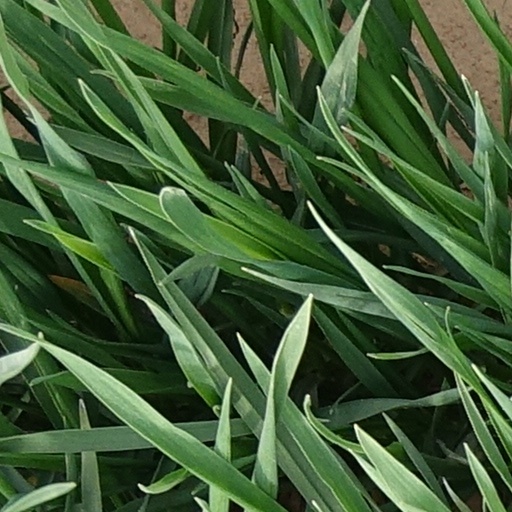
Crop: wheat